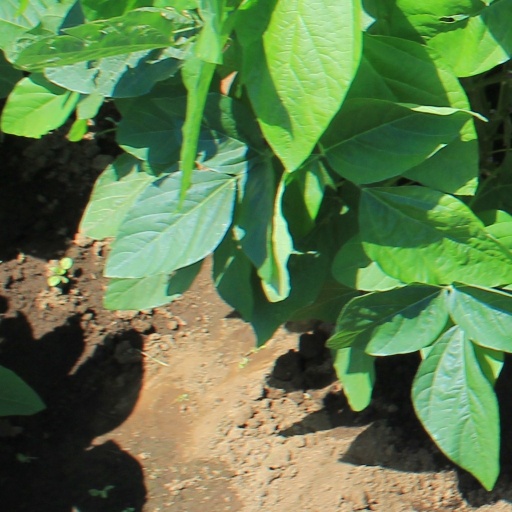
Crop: soybean